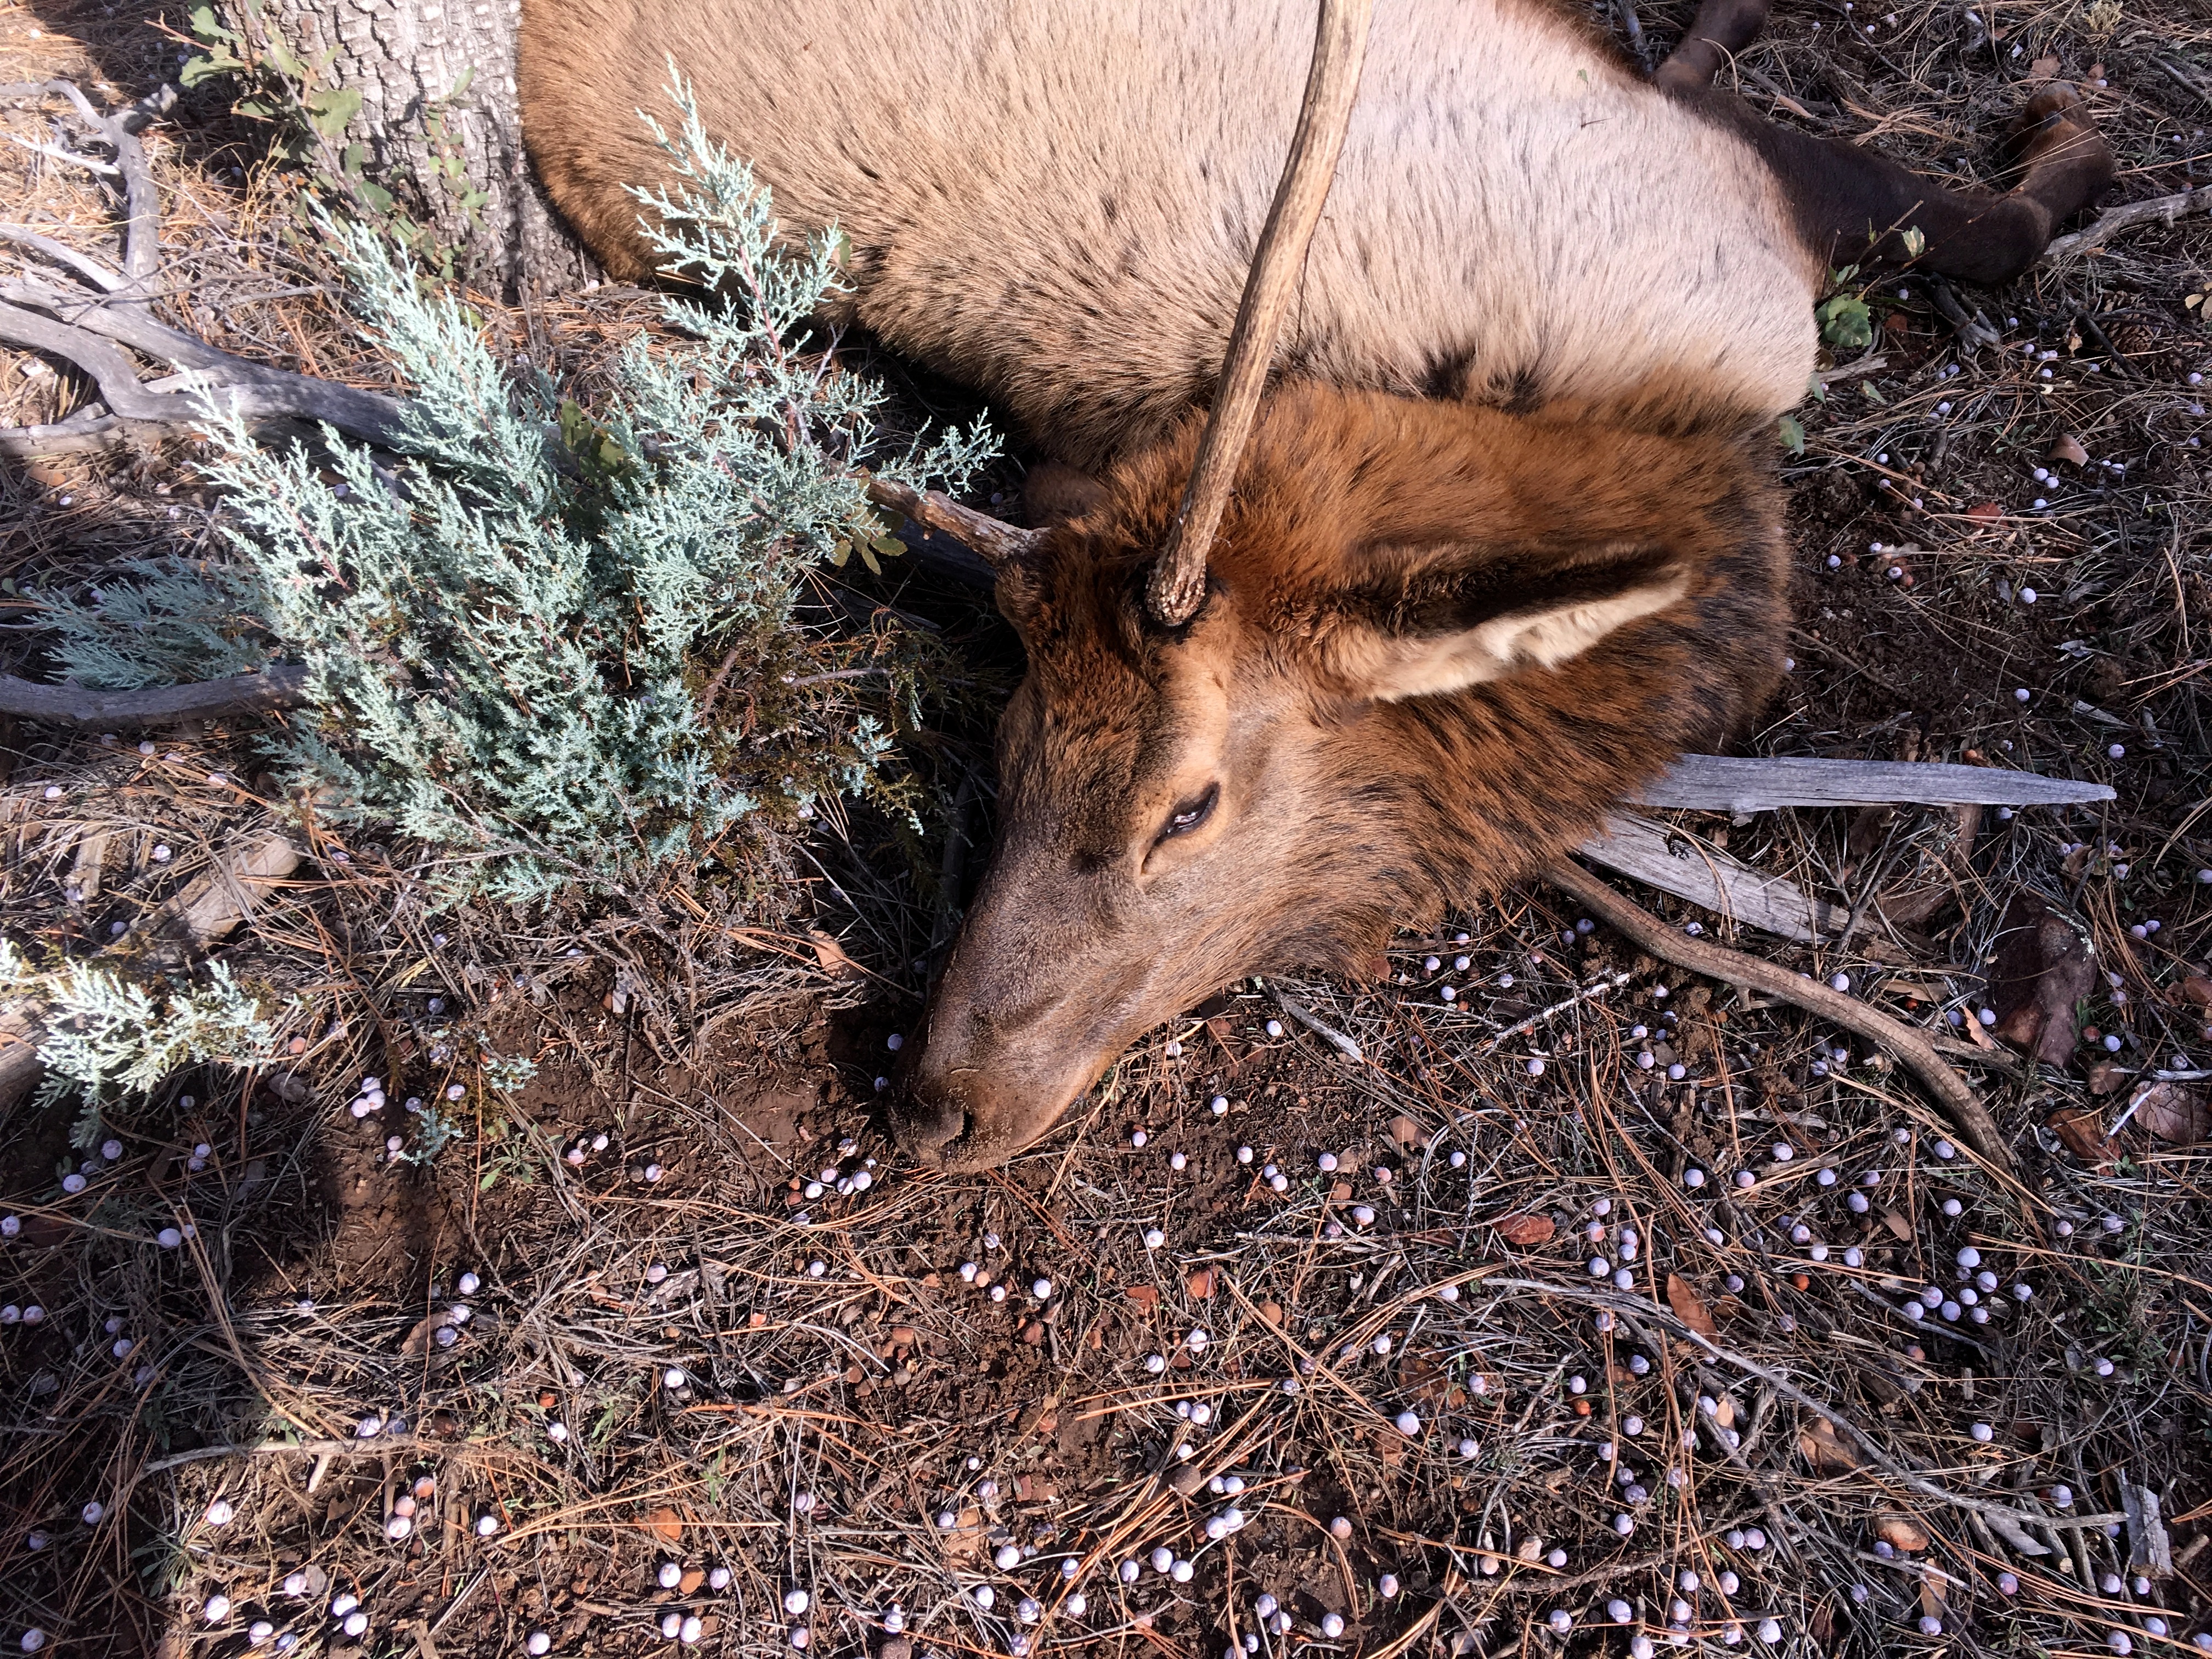
wildlife, deer, mammal, death, fauna, hunting, elk, white tailed deer